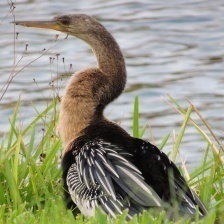
Species: ANHINGA
Scientific name: ANHINGA ANHINGA